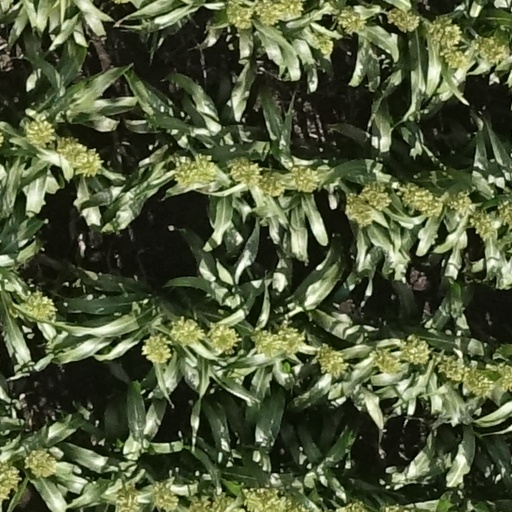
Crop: sorghum